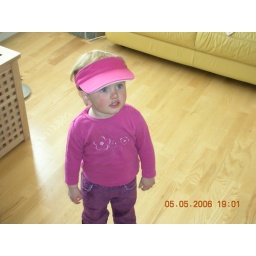
Anastasia in Dads home office